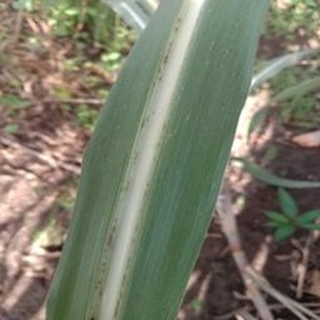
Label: sugarcane_rust